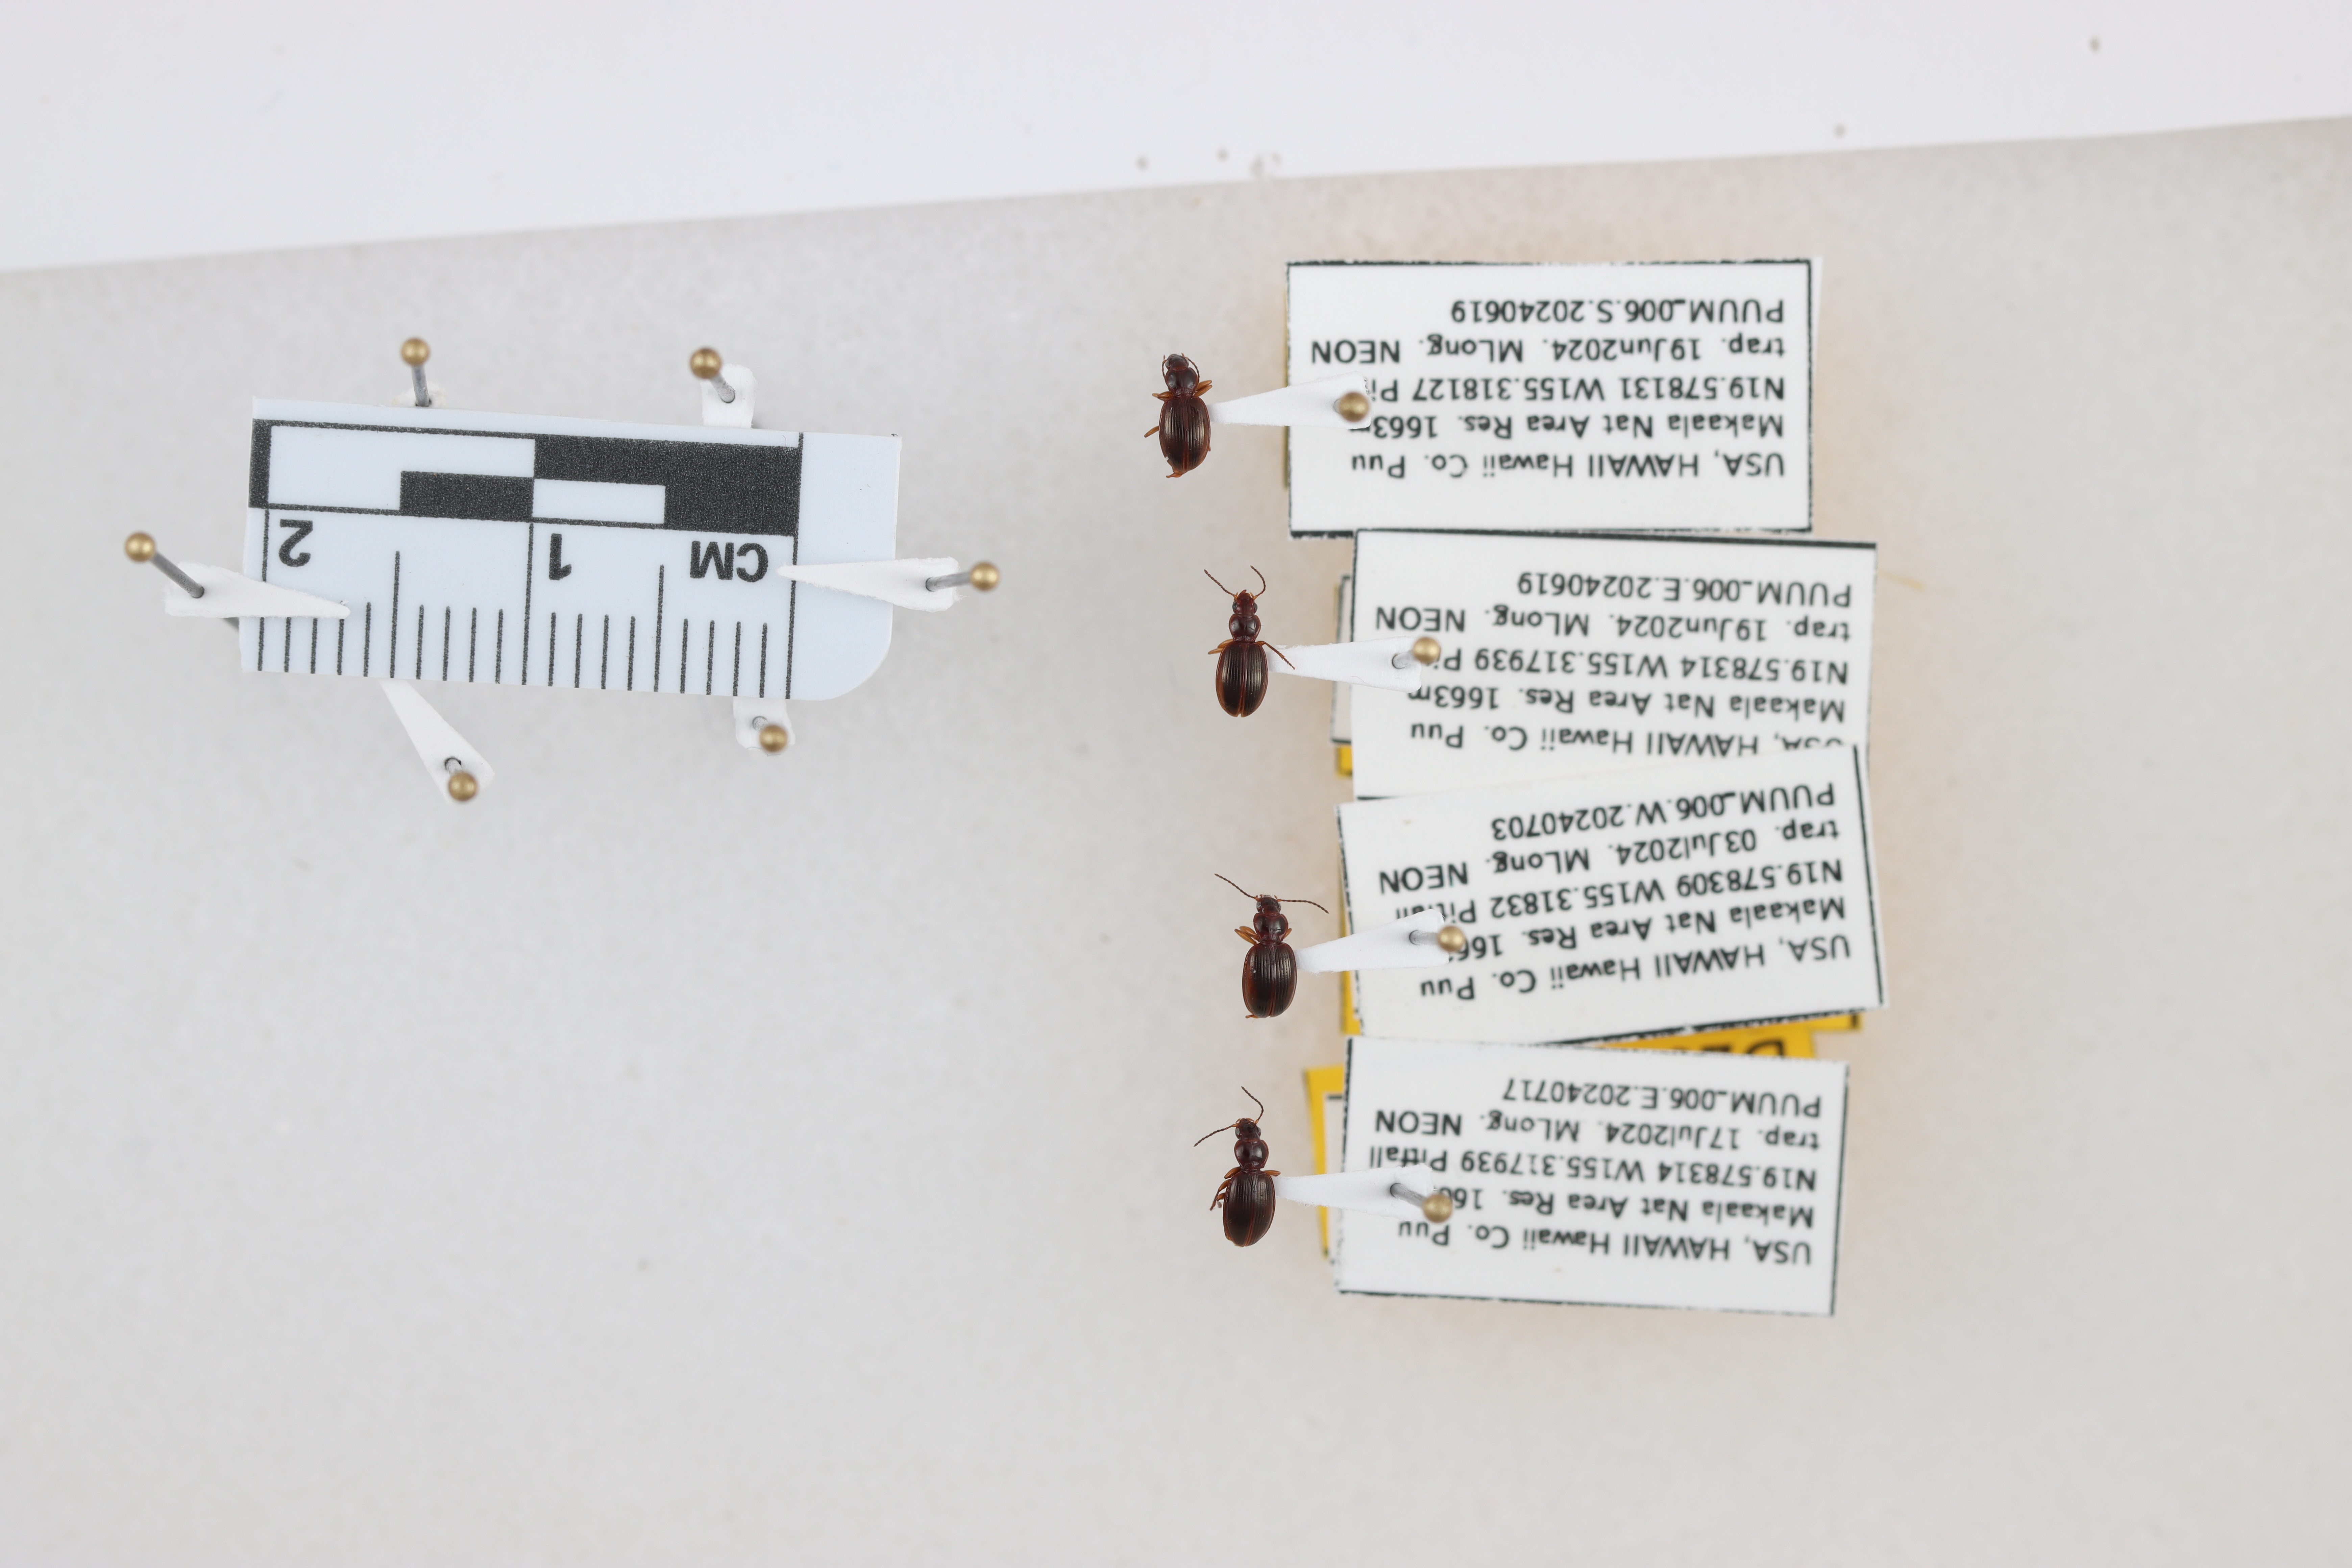
Beetle 1 — elytra length: 0.278 cm, elytra max width: 0.191 cm, basal pronotum width: 0.068 cm

Beetle 2 — elytra length: 0.279 cm, elytra max width: 0.191 cm, basal pronotum width: 0.074 cm

Beetle 3 — elytra length: 0.276 cm, elytra max width: 0.202 cm, basal pronotum width: 0.08 cm

Beetle 4 — elytra length: 0.277 cm, elytra max width: 0.194 cm, basal pronotum width: 0.079 cm